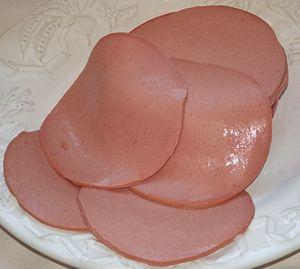
Le bologne, ou saucisson de Bologne, est un saucisson cuit fabriqué de restes de découpes de viande. Il a été créé au XVᵉ siècle dans la ville de Bologne en Italie d'ou provient son nom.